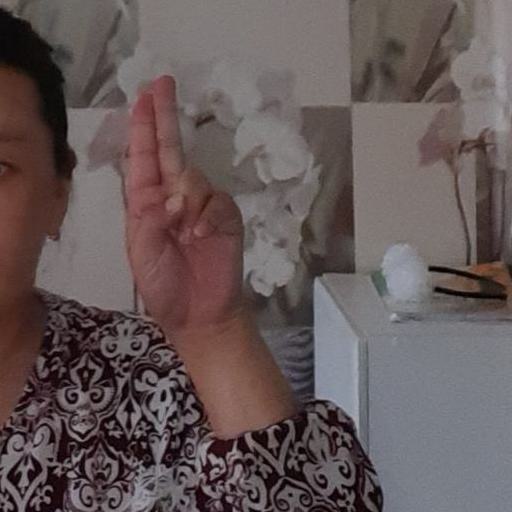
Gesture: two_up